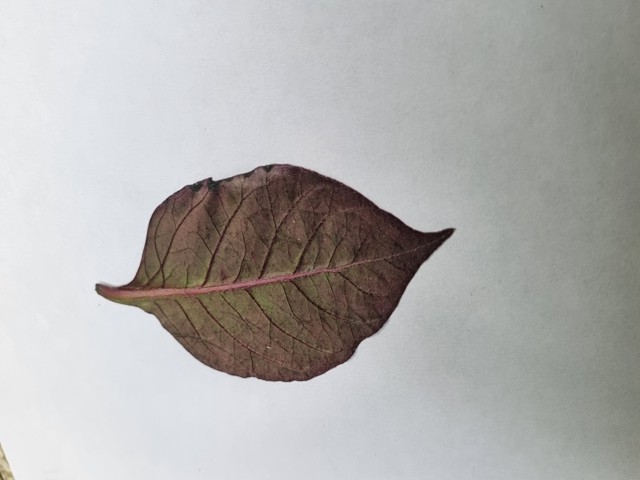
Plant: kalochitra